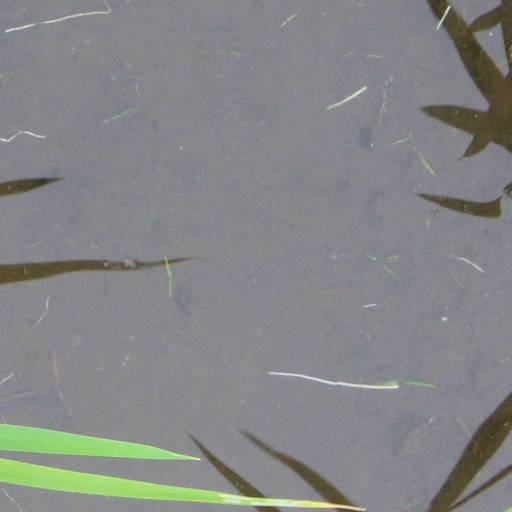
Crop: rice